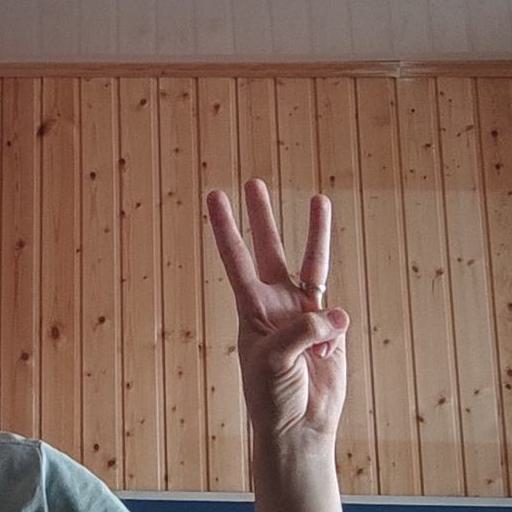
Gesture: three